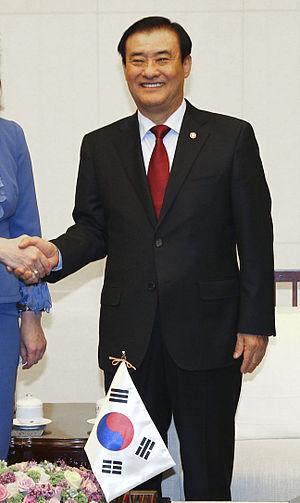
Kang Chang-hee est né dans la province de Chungcheong le 3 août 1946, il est l'actuel président de l'assemblée nationale sud-coréenne.